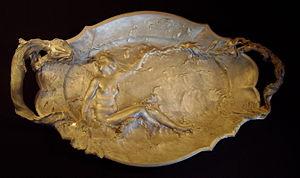
Georges Delpérier, né à Paris le 20 novembre 1865 et mort le 30 novembre 1936 à Tours en France, est un sculpteur français.